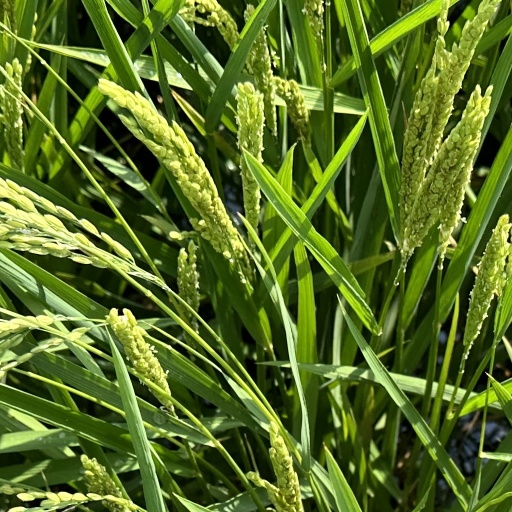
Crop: rice